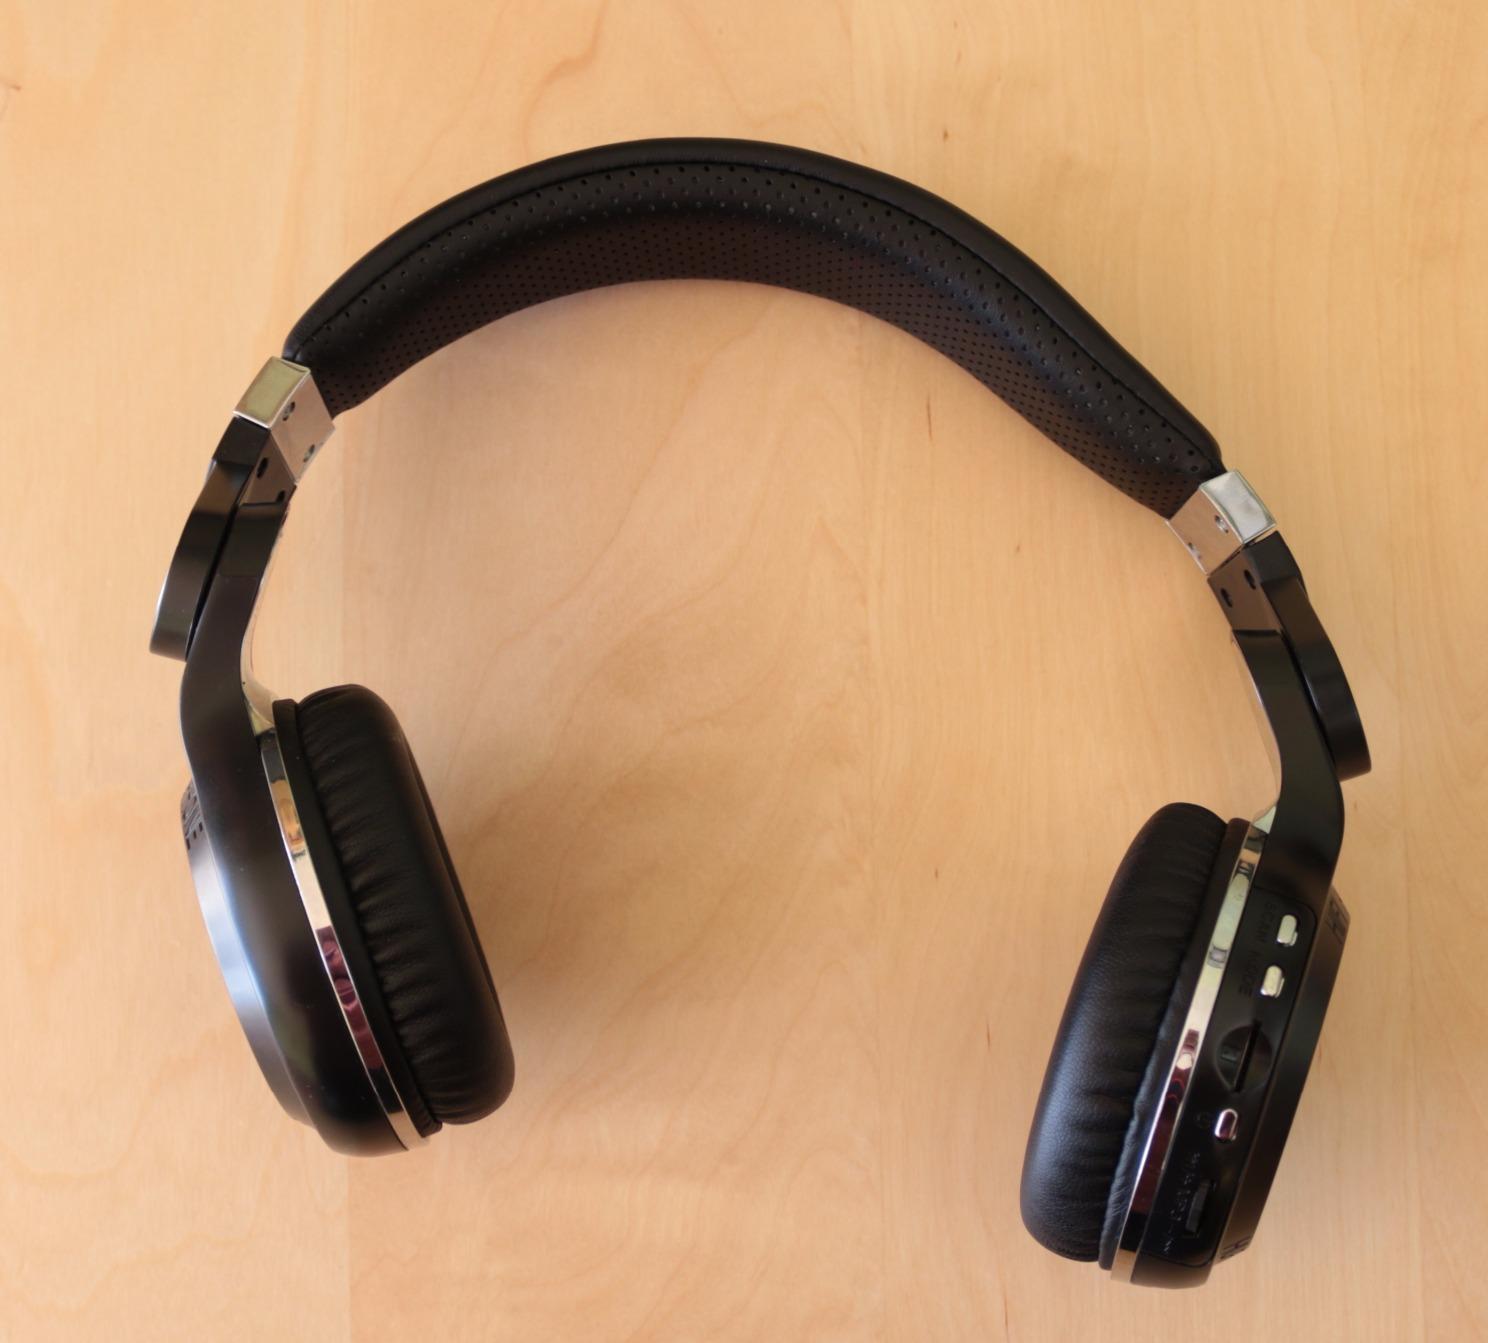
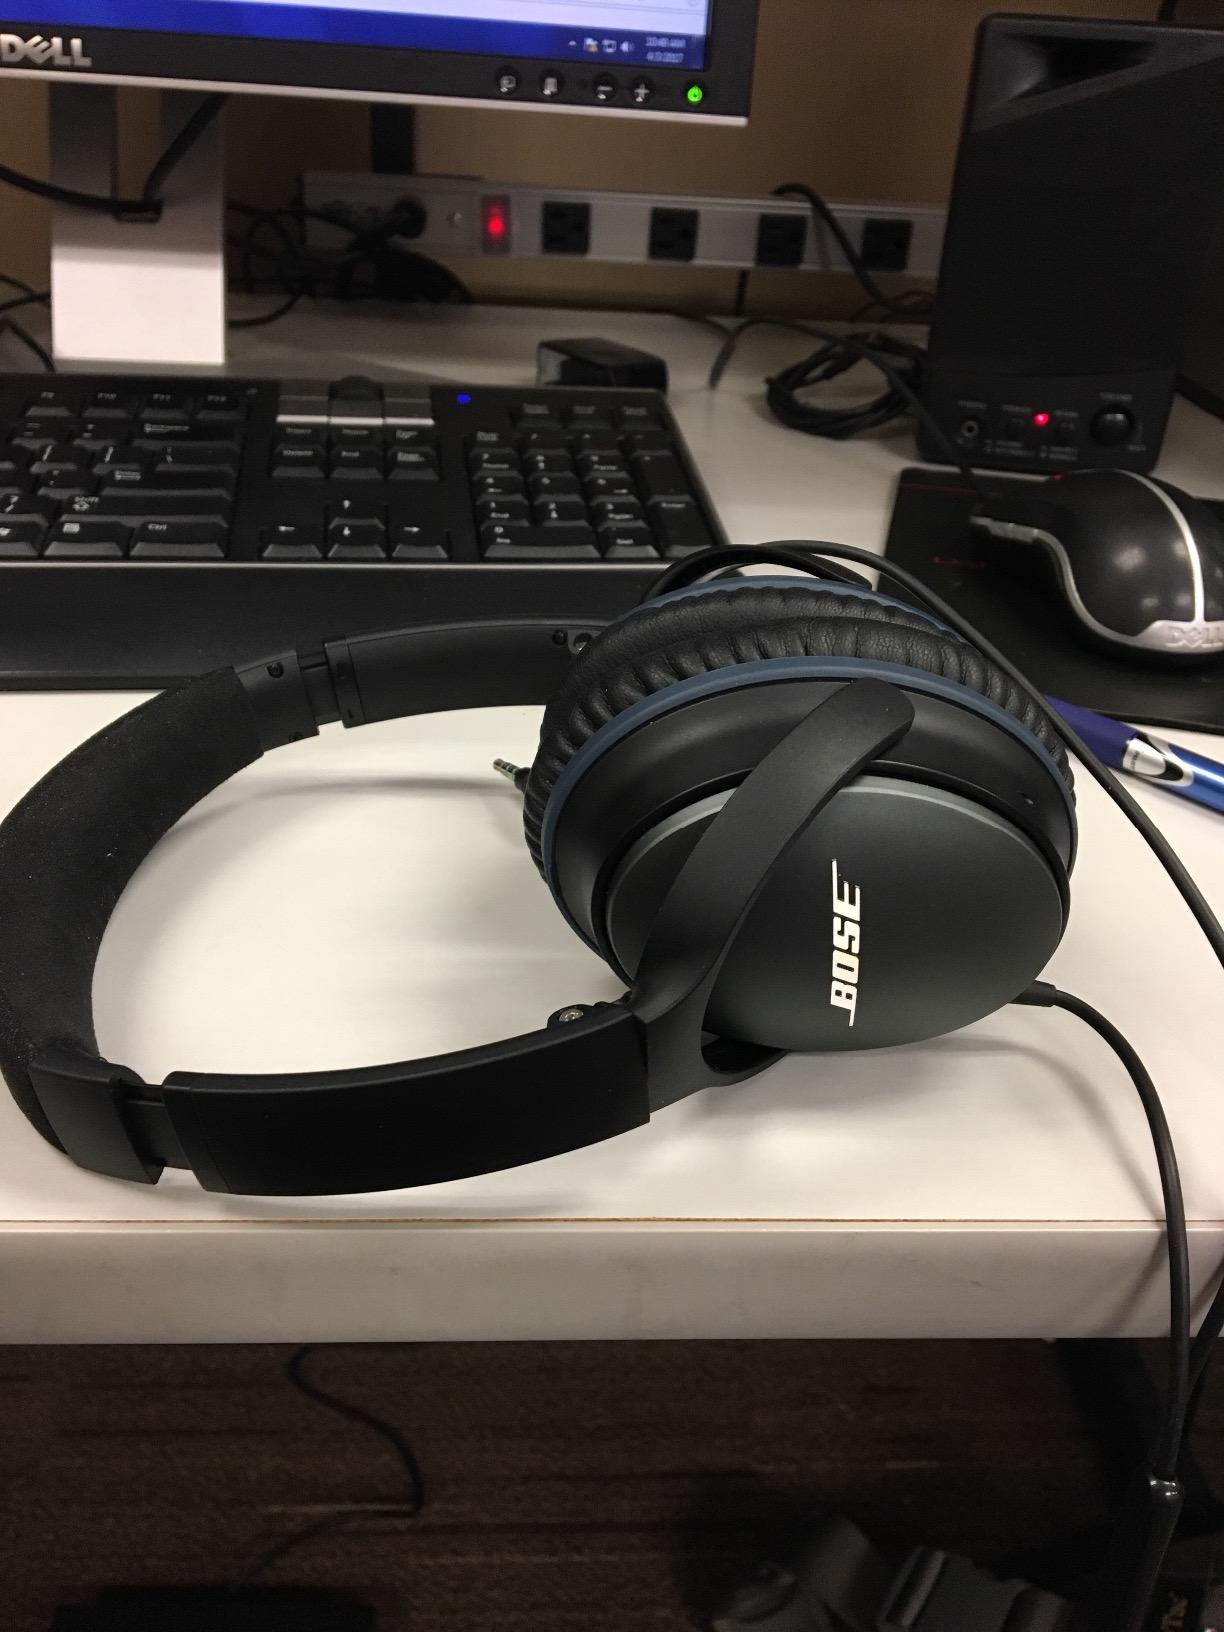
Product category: headphones
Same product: no